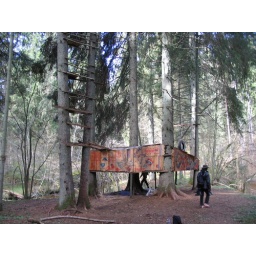
a secret tree house base in the woods